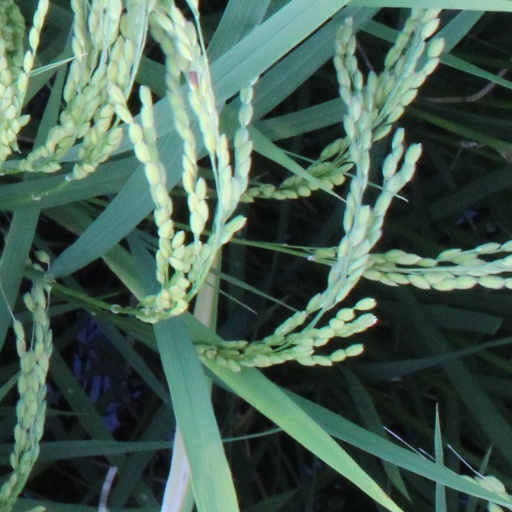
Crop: rice